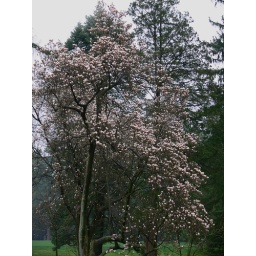
pink dressed in gray